Steam locomotive

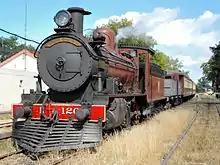
2-6-0 type "N3" steam locomotive built by Beyer, Peacock & Company in 1910 and restored 2005–2007 by the Uruguayan Railfan Association (AUAR). The photo shows the locomotive with a passenger tourist train in March 2013 at a Montevideo railway station museum.

The most-manufactured single class of steam locomotive in the world is the Russian locomotive class E steam locomotive with around 11,000 produced both in Russia and other countries such as Czechoslovakia, Germany, Sweden, Hungary and Poland. The Russian locomotive class O numbered 9,129 locomotives, built between 1890 and 1928. Around 7,000 units were produced of the German DRB Class 52 Kriegslok.